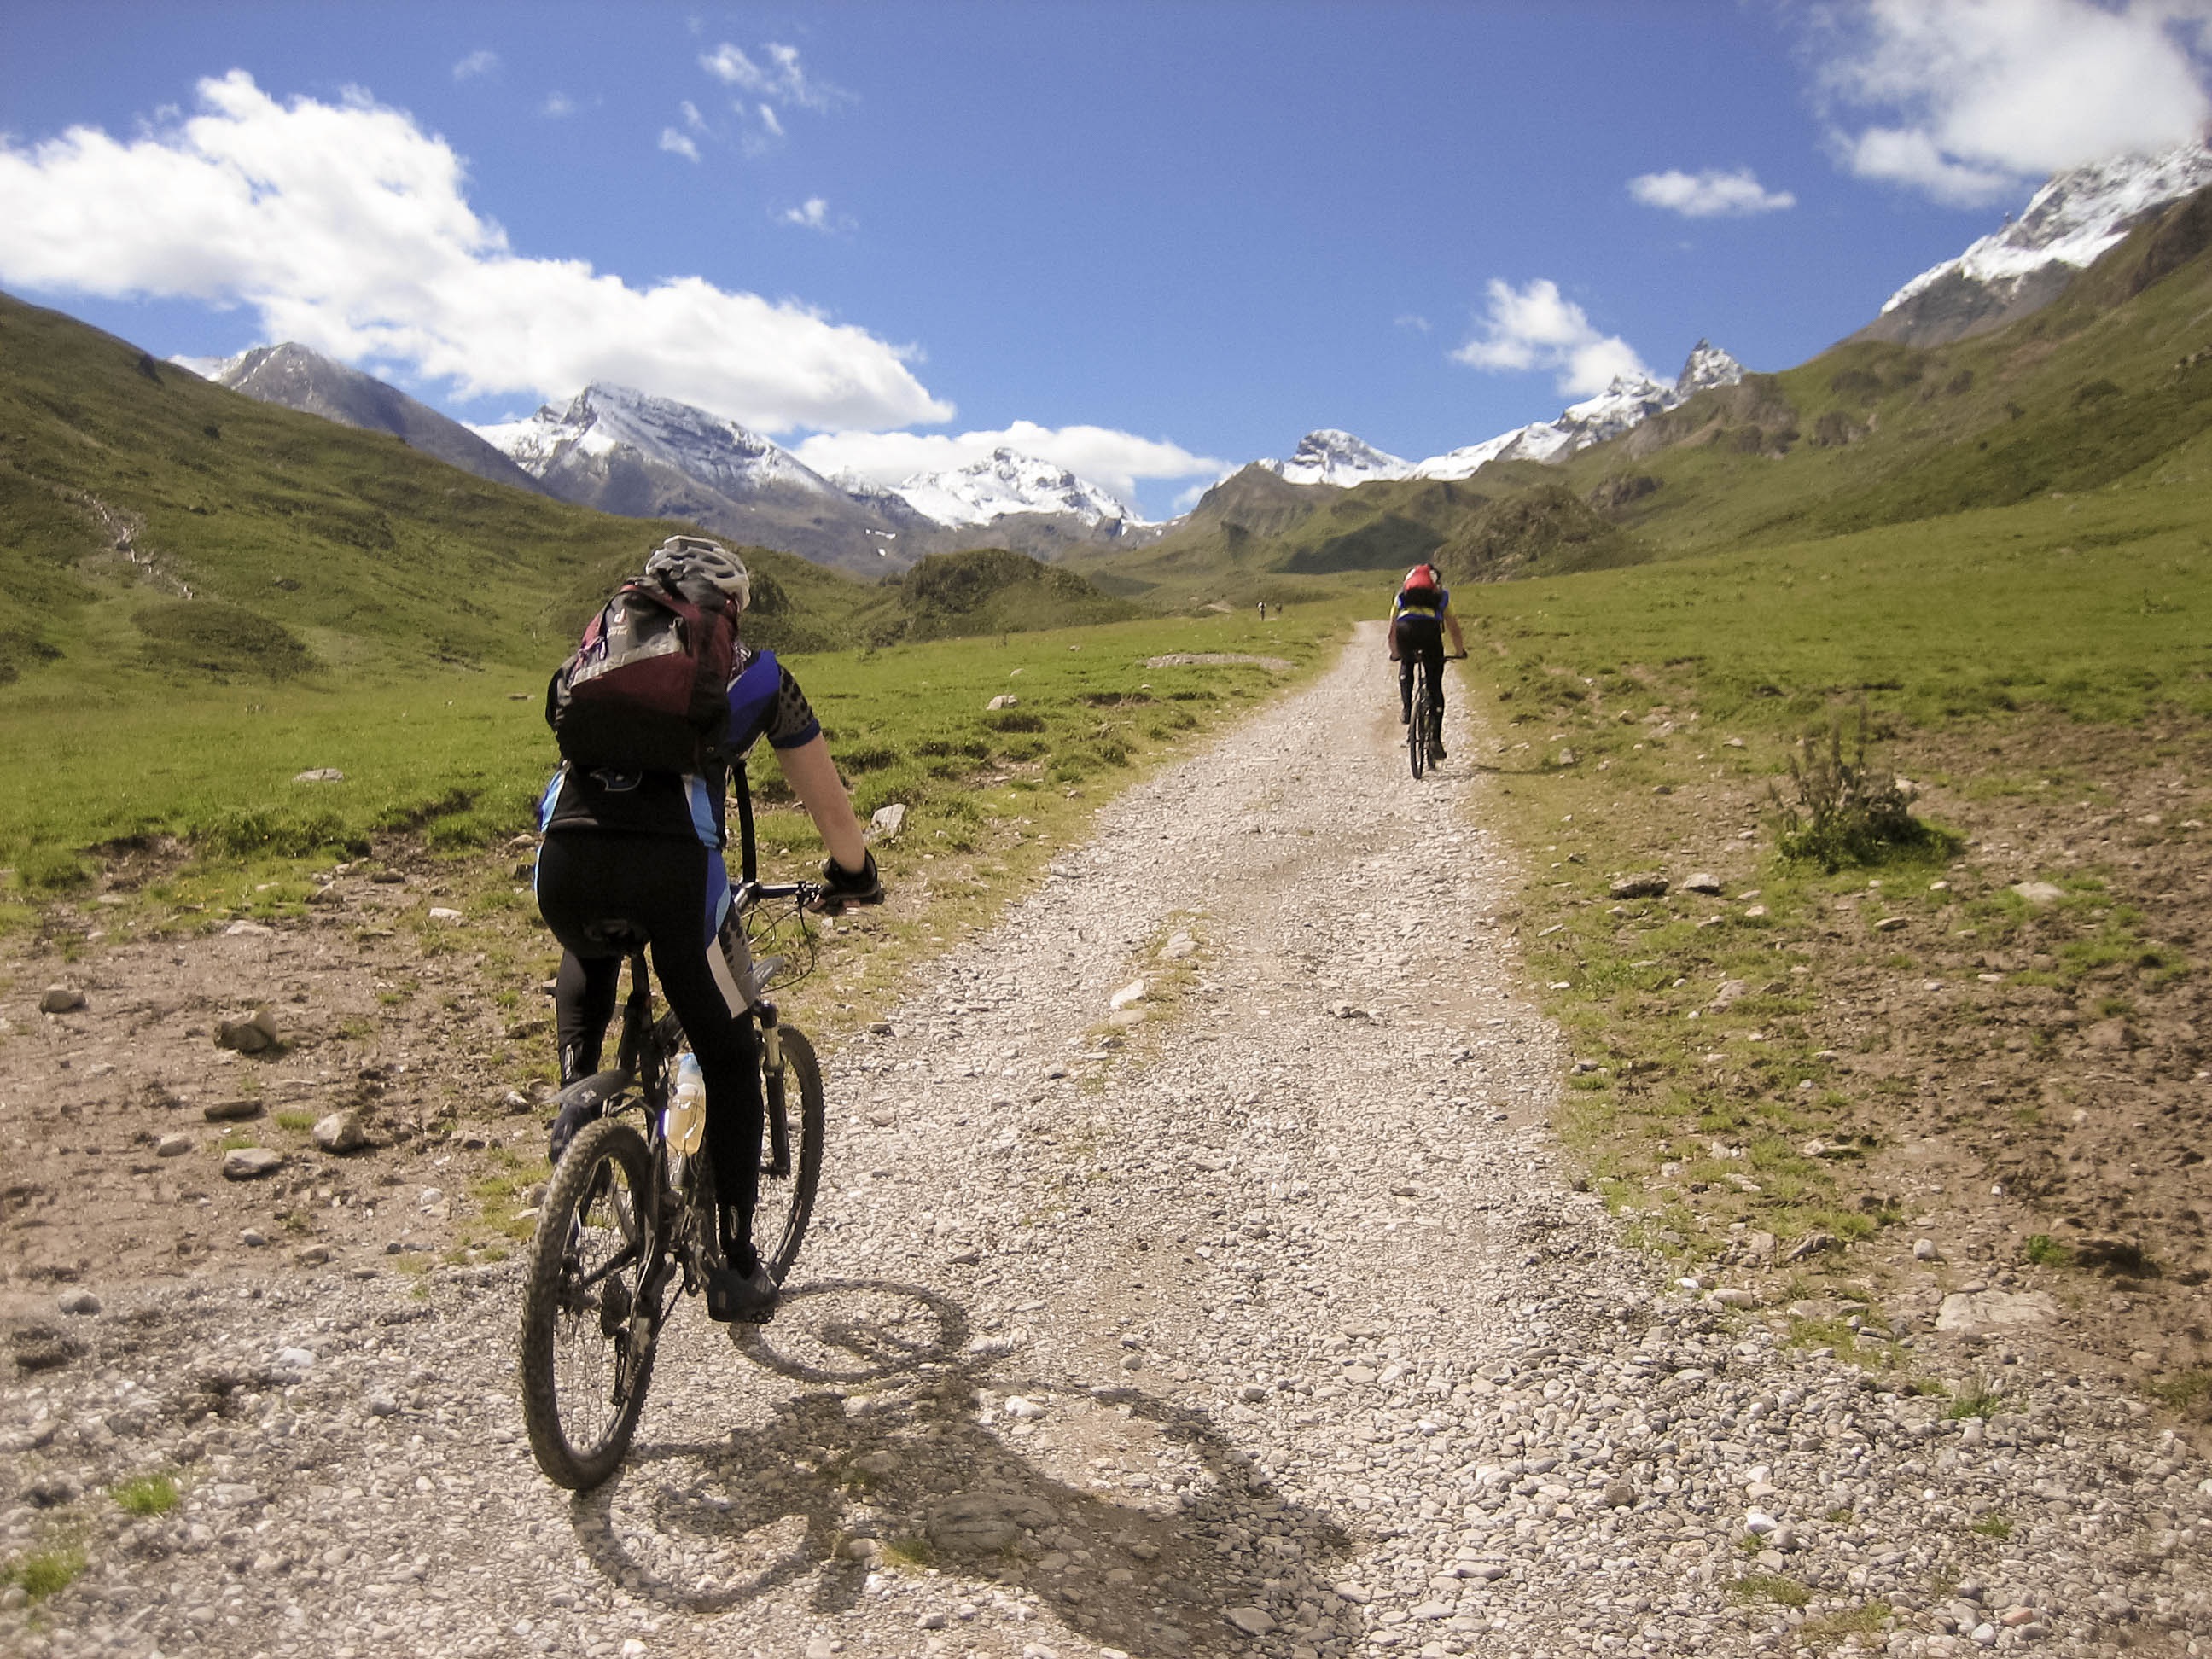
nature, mountain, sky, trail, sport, adventure, bicycle, bike, mountain range, vehicle, alpine, blue, extreme sport, ridge, sports equipment, mountain bike, cycling, tour, sports, mountains, alps, uphill, away, biker, dangerous, cyclists, tyrol, mountain biking, bicycle tour, mtb, mountain pass, transalp, bergsport, mountainous landforms, cycle sport, heidelberger h tte, fimbatal